Pearl Chase

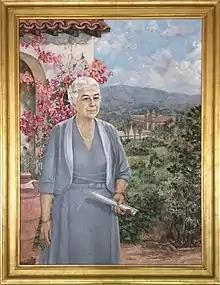
Portrait of Pearl Chase at the Santa Barbara Community Center

Chase was part of the founding of an organization called the Santa Barbara Council of Christmas Cheer, which brought gifts to needy community members. This organization was eventually formalized as the Unity Shoppe, a storefront on State Street which "operates a year-round 'Free' grocery and clothing store so people can shop with dignity for their basic needs."